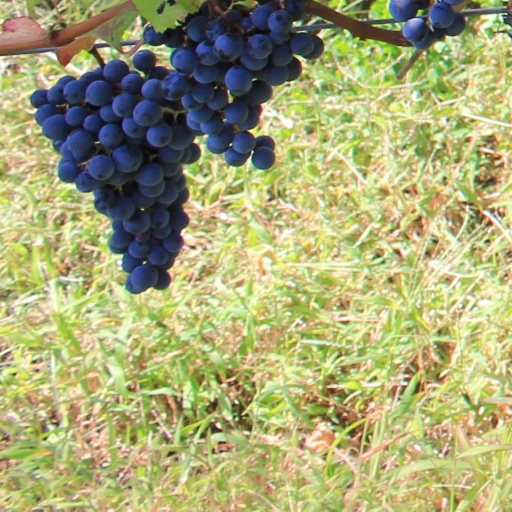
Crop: grape